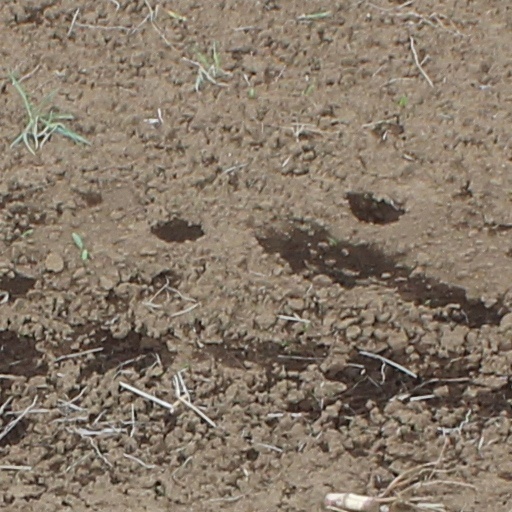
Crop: wheat